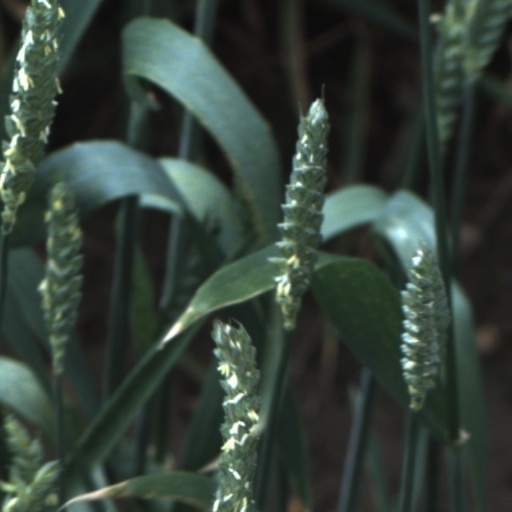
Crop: wheat